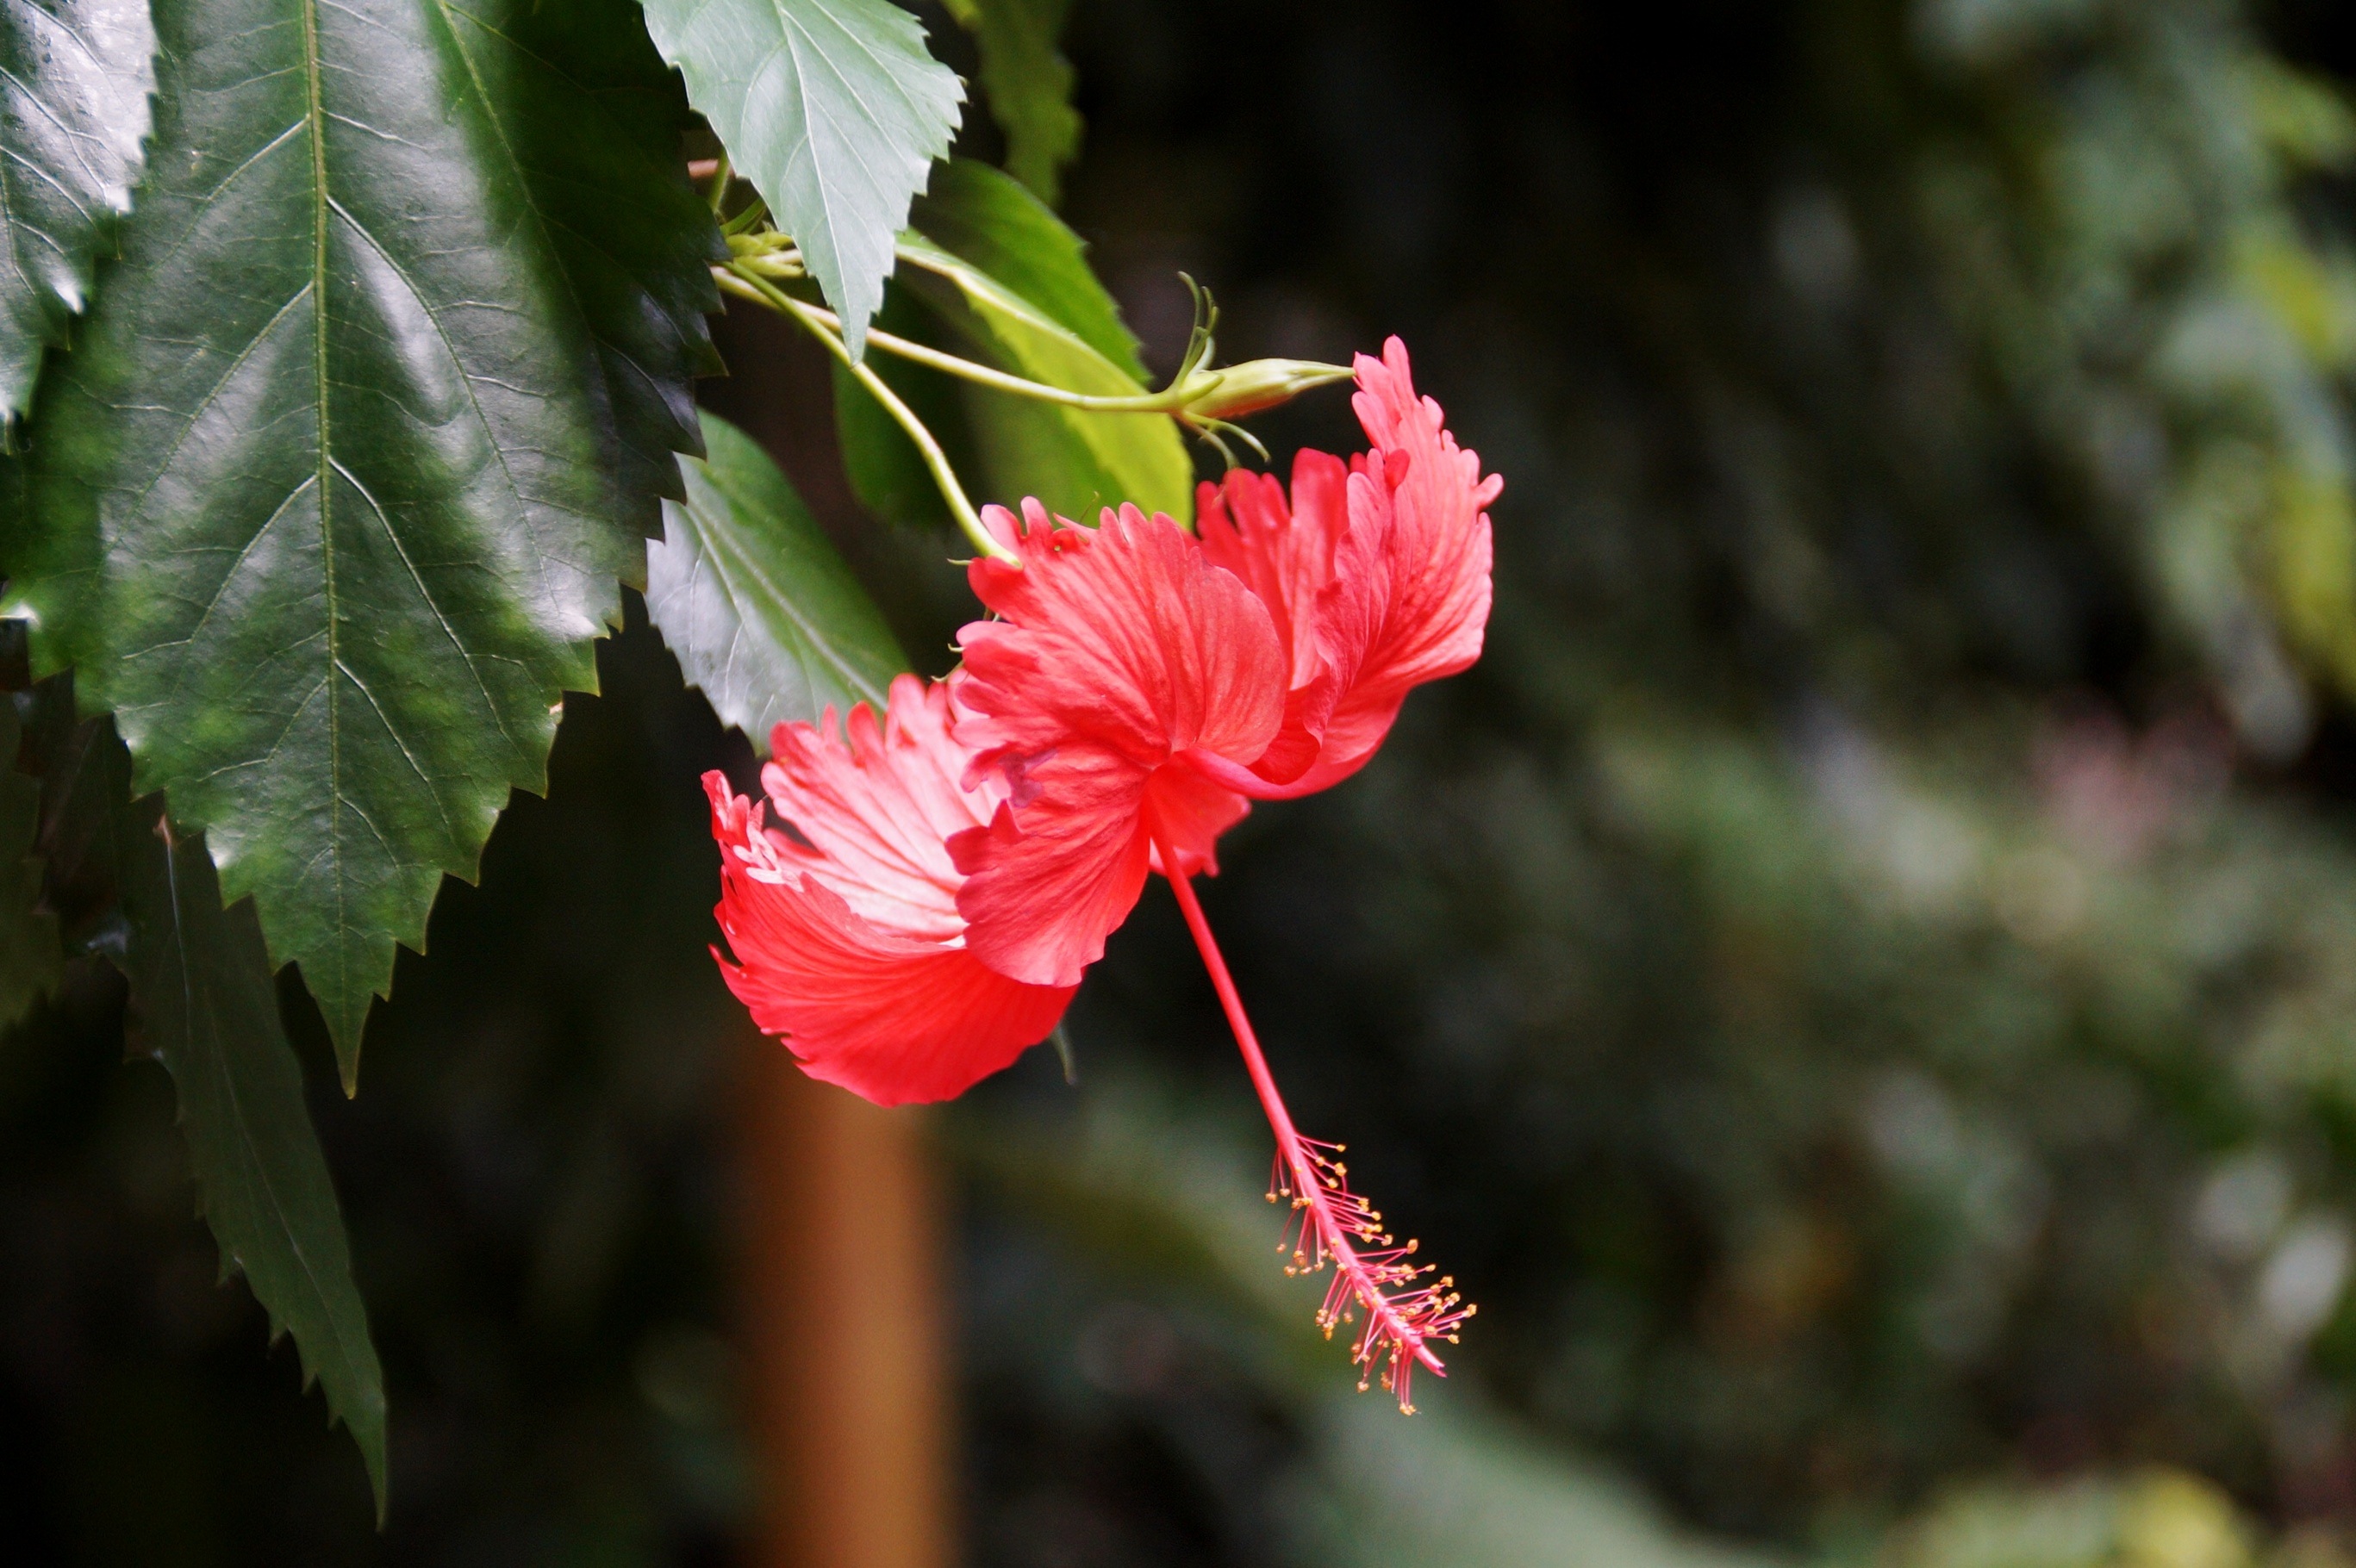
nature, blossom, plant, leaf, flower, petal, red, macro, botany, flora, wildflower, shrub, hibiscus, macro photography, flowering plant, chinese hibiscus, land plant